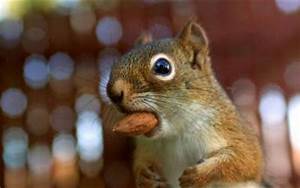
Label: scoiattolo